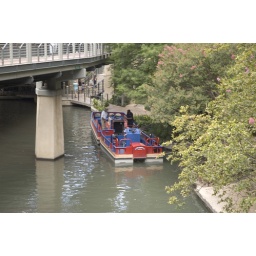
The famous &amp;quot;River Walk&amp;quot; boat road in San Antonio